2020 Minneapolis park encampments

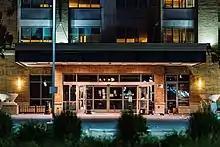
The vandalized Sheraton Hotel in Minneapolis, June 12, 2020.

In 2020, the Sheraton Minneapolis Midtown Hotel was a four-story, 136-room hotel on Chicago Avenue in the Midtown neighborhood of Minneapolis, abutting the Midtown Greenway bike and pedestrian trail, and located a block north of East Lake Street. Owned by Jay Patel since February of that year, the hotel was a franchise of the international Sheraton Hotel chain.